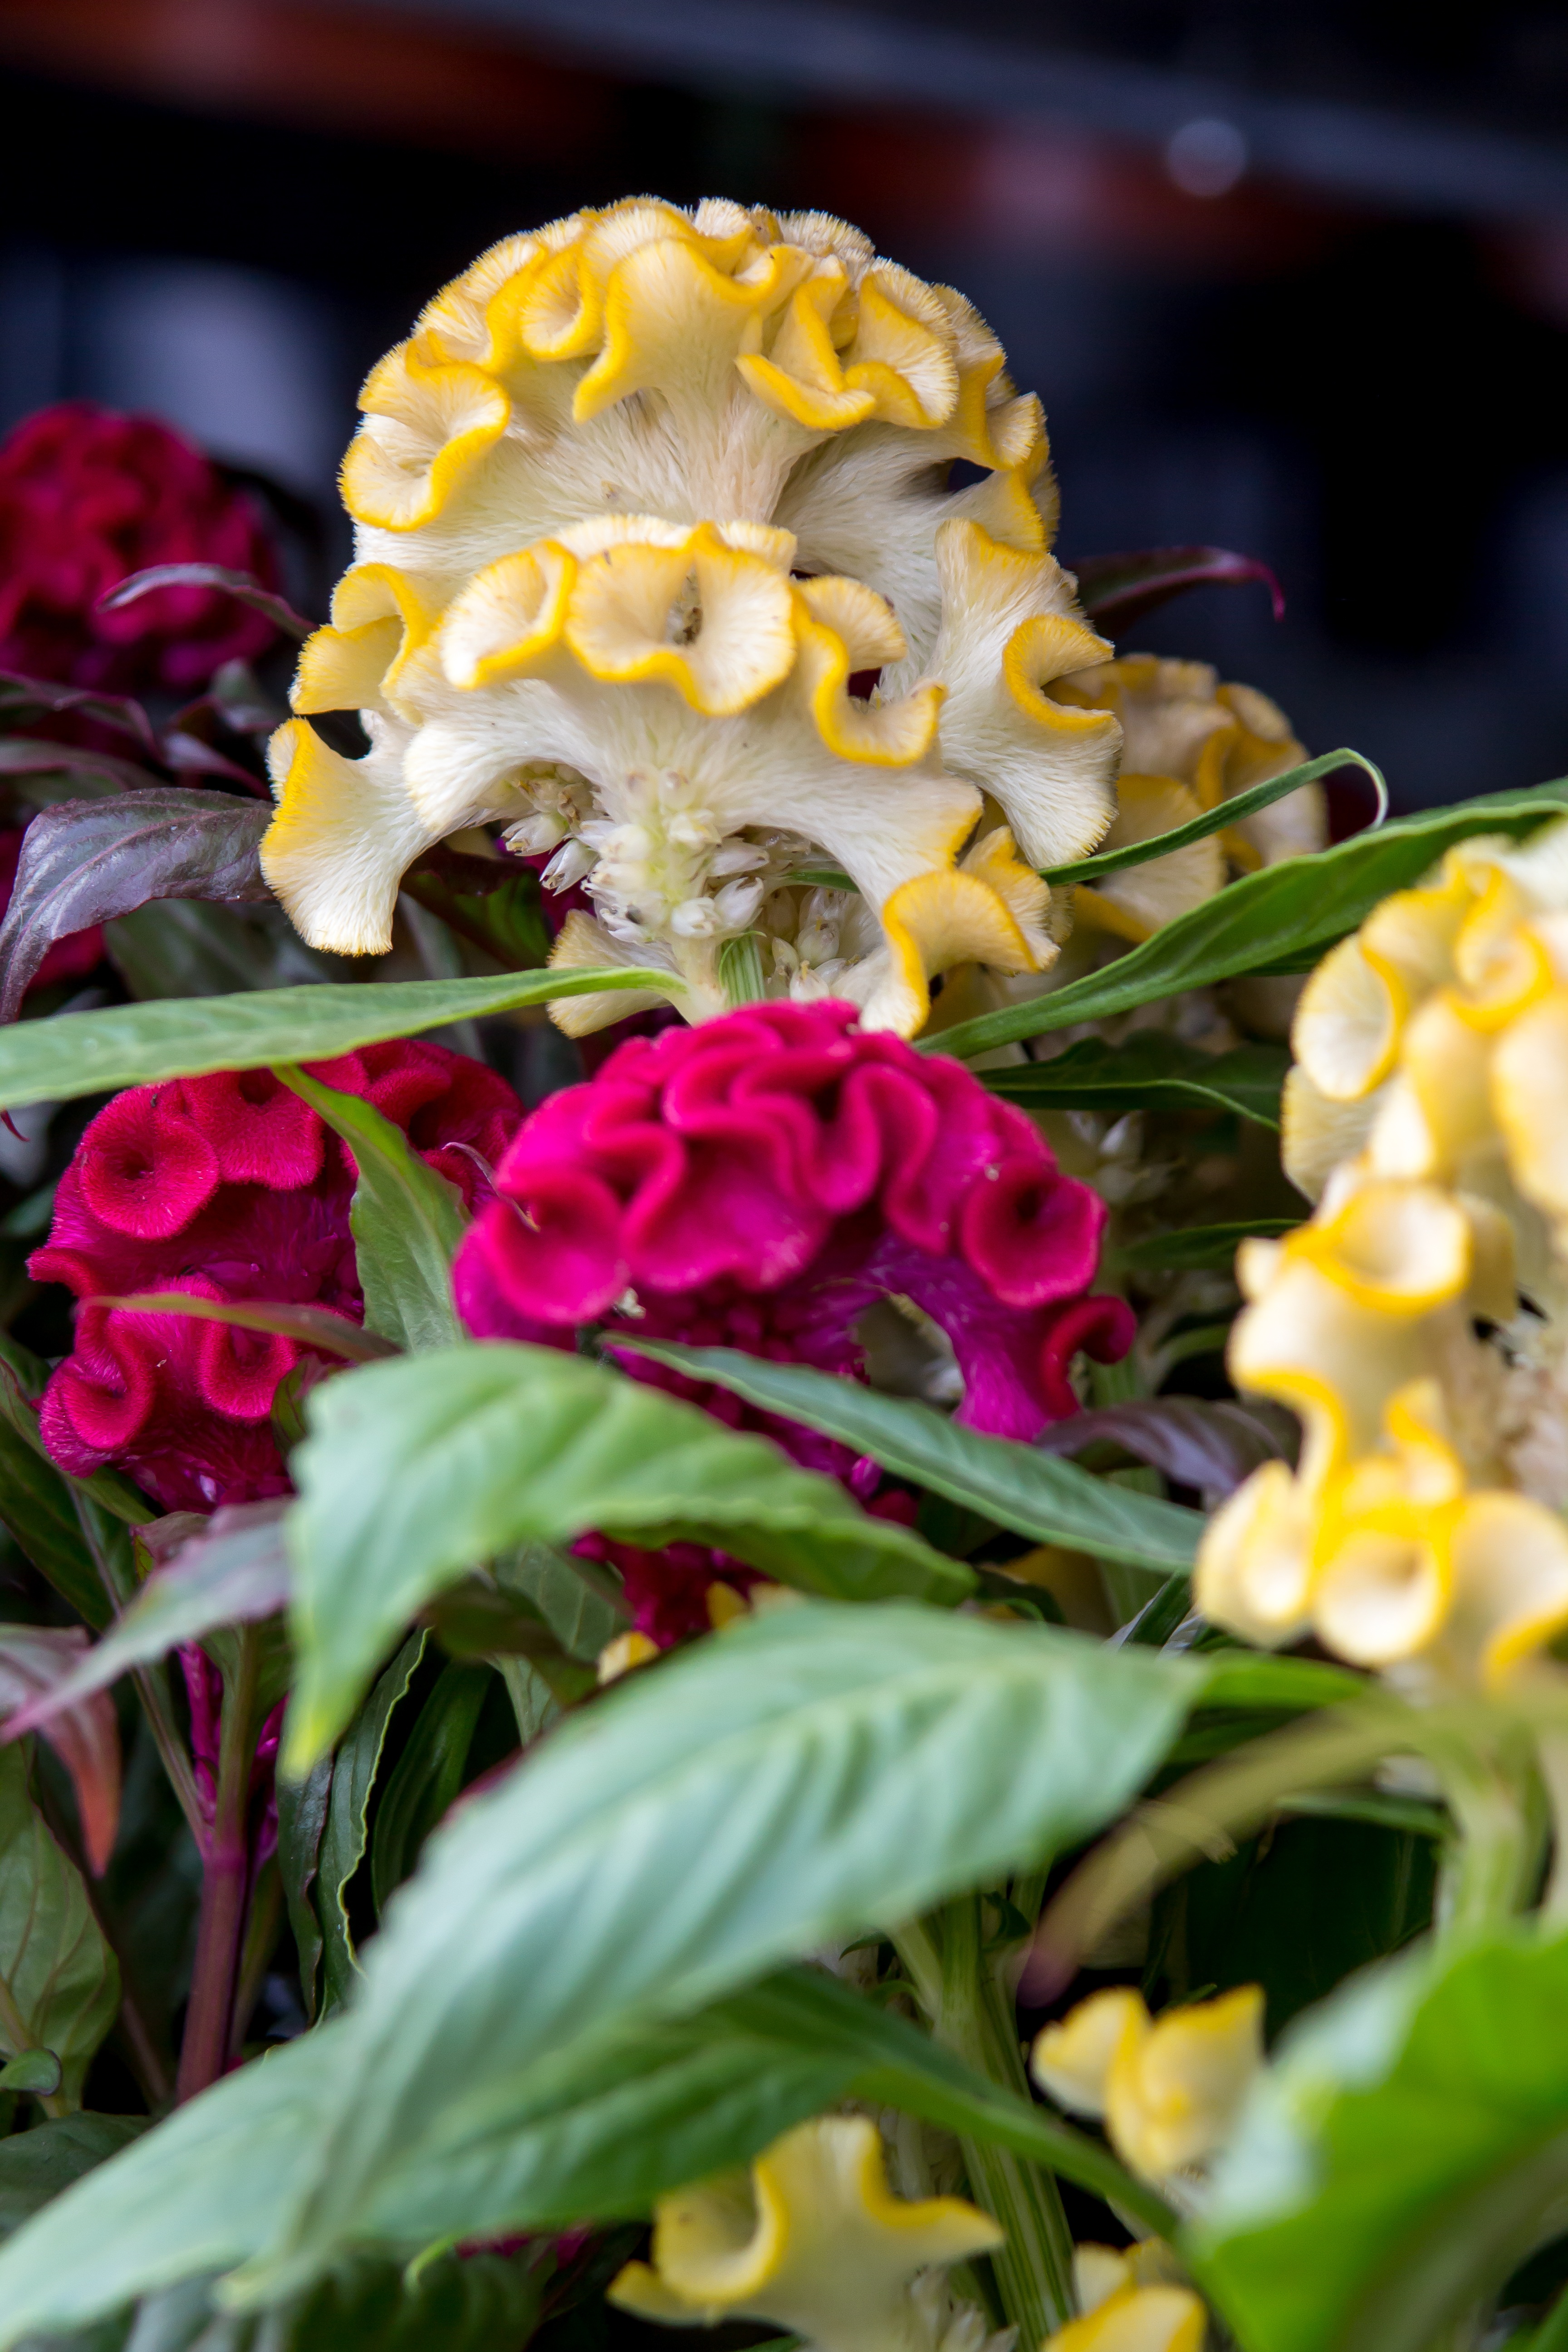
nature, blossom, plant, leaf, flower, petal, bloom, green, red, macro, botany, colorful, yellow, close, flora, leaves, brain, crazy, floristry, macro photography, rarely, flowering plant, celosia, land plant